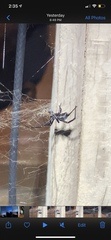
Species: Lactrodectus_hesperus